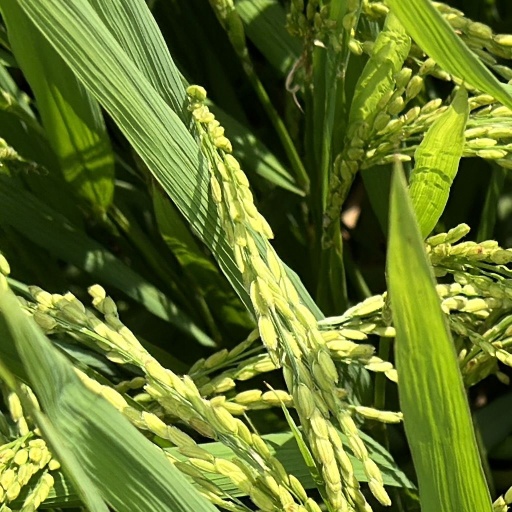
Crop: rice